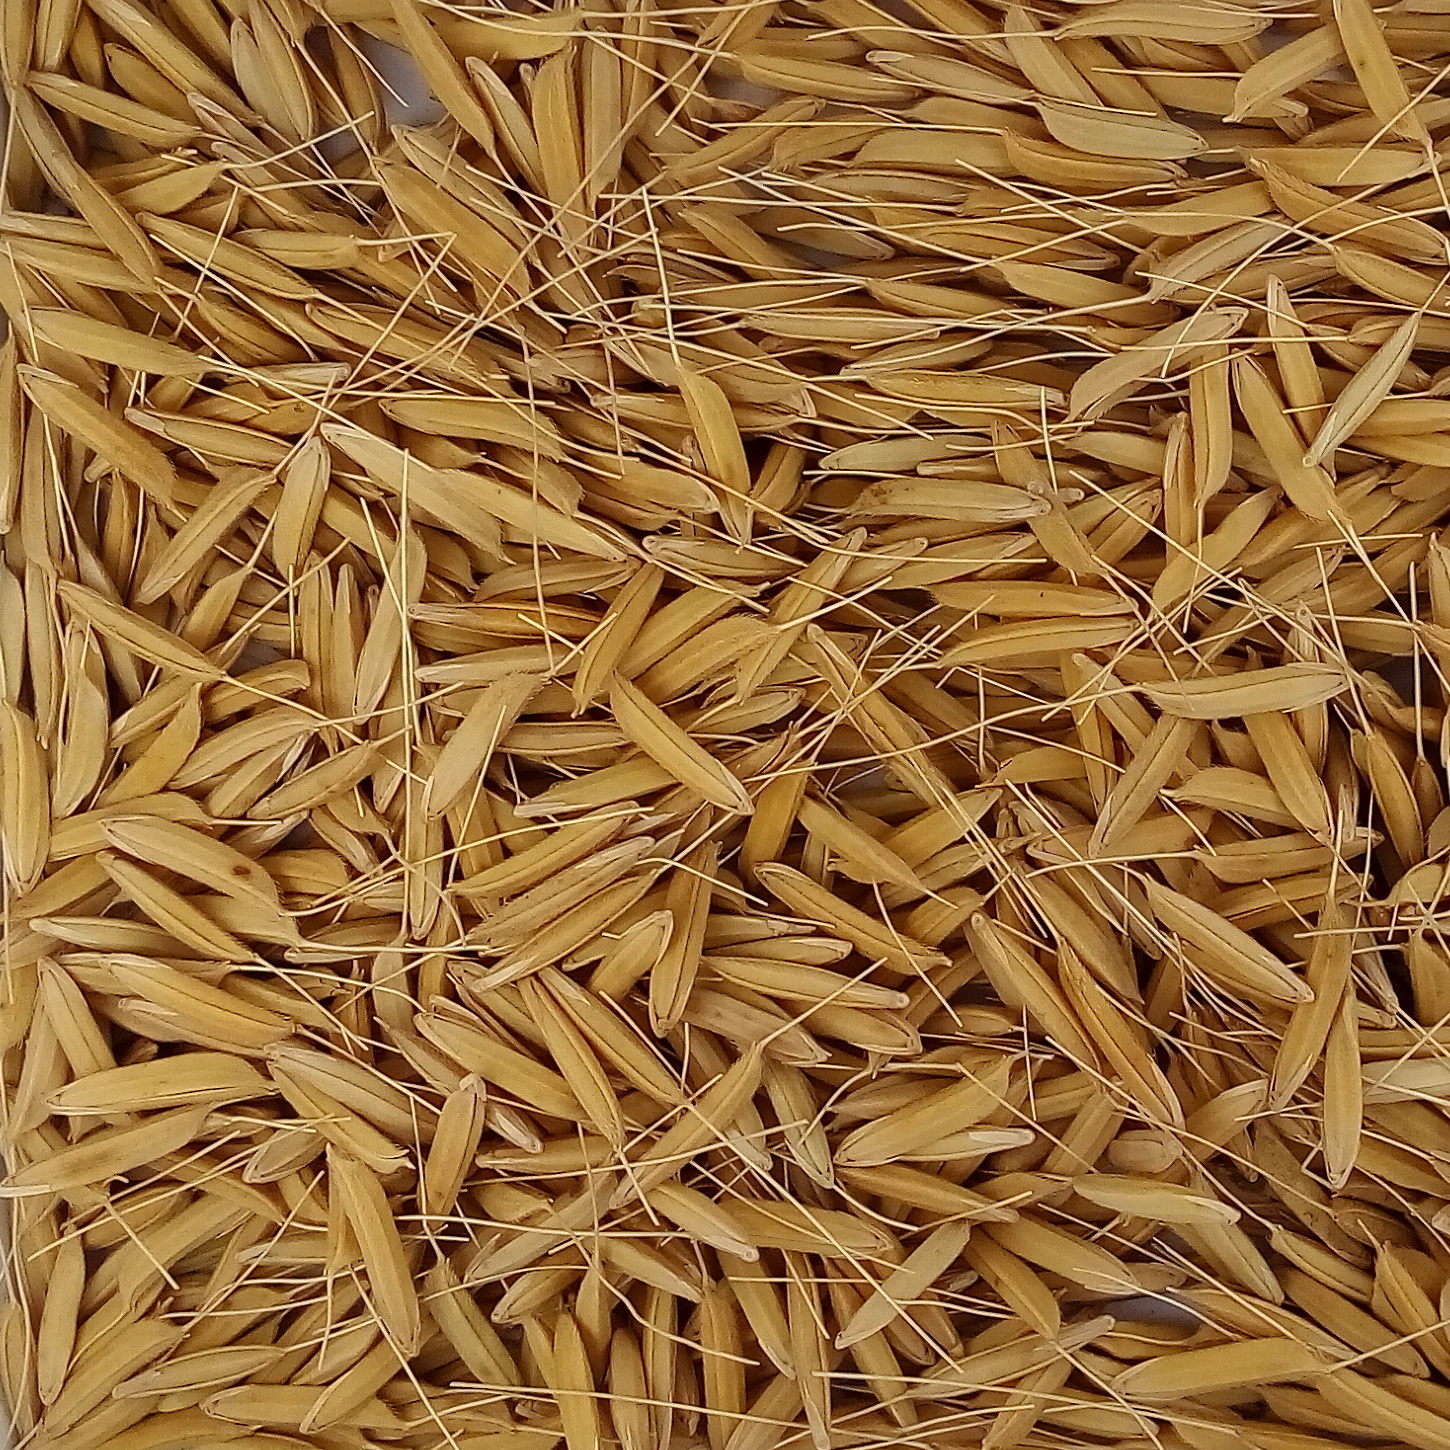
Rice seed variety: 1637